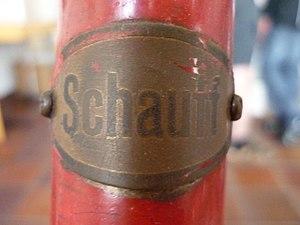
Cette liste des fabricants de bicyclettes liste toutes les entreprises qui fabriquent des bicyclettes.